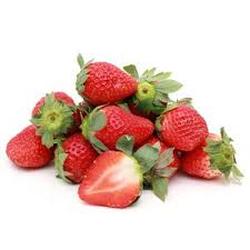
Label: Strawberry